Abert Lake Petroglyphs

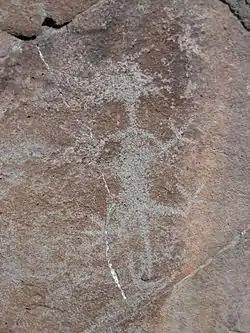
Four-legged animal figure

The Abert Lake Petroglyphs (Smithsonian trinomial: 35LK475) are a prehistoric archaeological site in Lake County, Oregon, United States. Peoples of the Great Basin cultural tradition pecked the images onto two basaltic boulders near major game migration routes. They are believed to be connected with rituals related to hunting activities, and contribute to the larger understanding of subsistence patterns in the northern Great Basin. They were made within the last 10,000 years, but their age cannot be stated more precisely due to the difficulty of dating petroglyphs.